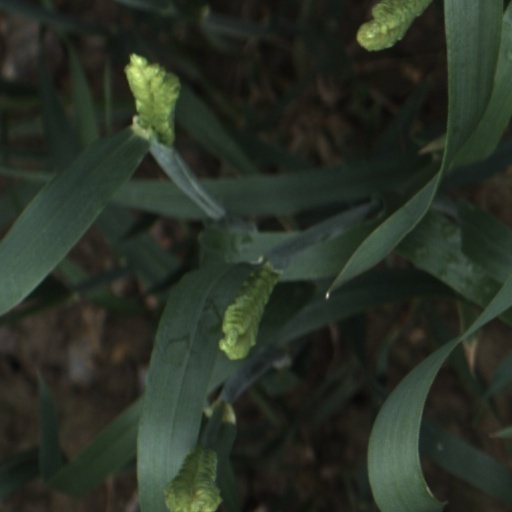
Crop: wheat